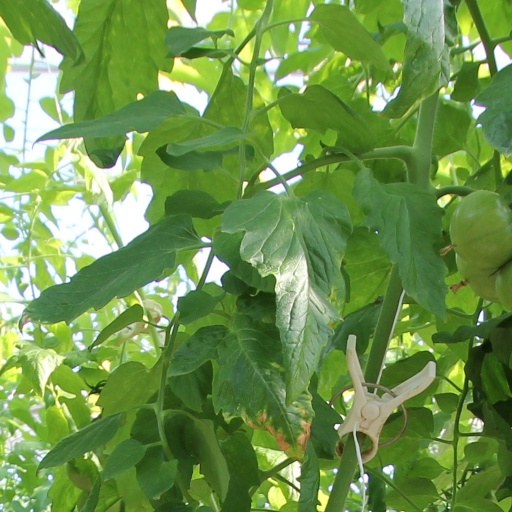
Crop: tomato